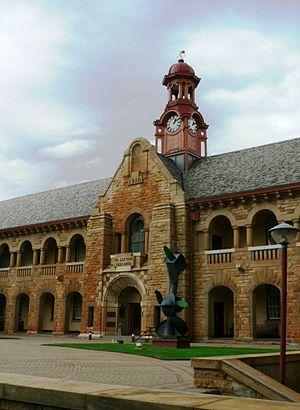
L'université de Pretoria est une des plus importantes universités d'Afrique du Sud, située dans la province du Gauteng. Elle accueille environ 38 500 étudiants. Université exclusivement de langue afrikaans, elle s'est ouverte depuis 1994 aux autres langues.
L'Afrique du Sud, en forme longue la république d'Afrique du Sud, est un pays situé à l'extrémité australe du continent africain. Sa capitale administrative est Pretoria. Il est frontalier à l'ouest-nord-ouest avec la Namibie, au nord et au nord-nord-est avec le Botswana, au nord-est avec le Zimbabwe, et à l'est-nord-est avec le Mozambique et l'Eswatini. Le Lesotho est pour sa part un État enclavé dans le territoire sud-africain.